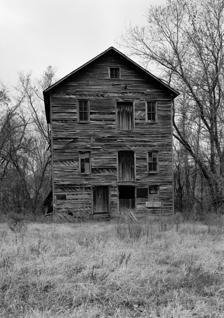
Building: Hildebrand Mill
Country: United States of America
Year built: 1907
United States historic place Hildebrand Mill U.S. National Register of Historic Places Front of the Hildebrand Mill in 1979.  Millrace came in from the right (north). Show map of Oklahoma Show map of the United States Nearest city Siloam Springs, Arkansas Coordinates 36°11′53″N 94°40′16″W / 36.19806°N 94.67111°W / 36.19806; -94.67111 Area 5 acres (2.0 ha) Built 1907 NRHP reference No. 72001062 Added to NRHP October 18, 1972 The Hildebrand Mill on Flint Creek in Colcord , Delaware County , Oklahoma was built c. 1845 and served hill people of the Old Cherokee Nation territory for more than 125 years.  It is located not far from Siloam Springs, Arkansas .  It was listed on the National Register of Historic Places in 1972. The original millrace was 4 feet (1.2 m) by 4 feet (1.2 m) in dimension and poured onto an overshot wheel.  It was expanded to a 8 feet (2.4 m) by 8 feet (2.4 m) flume that ran 300 feet (91 m) and powered a turbine. It served as a lumber mill and as a grist mill, and it was used during the American Civil War in support of the commissaries of both the North and the South.  Hildebrand and Proctor families feuded in the area. The current building was built in 1907.  Its last operation by water power was to mill grain, up to 1935.  By gas-powered motor, it was used to cut lumber up to 1967. References